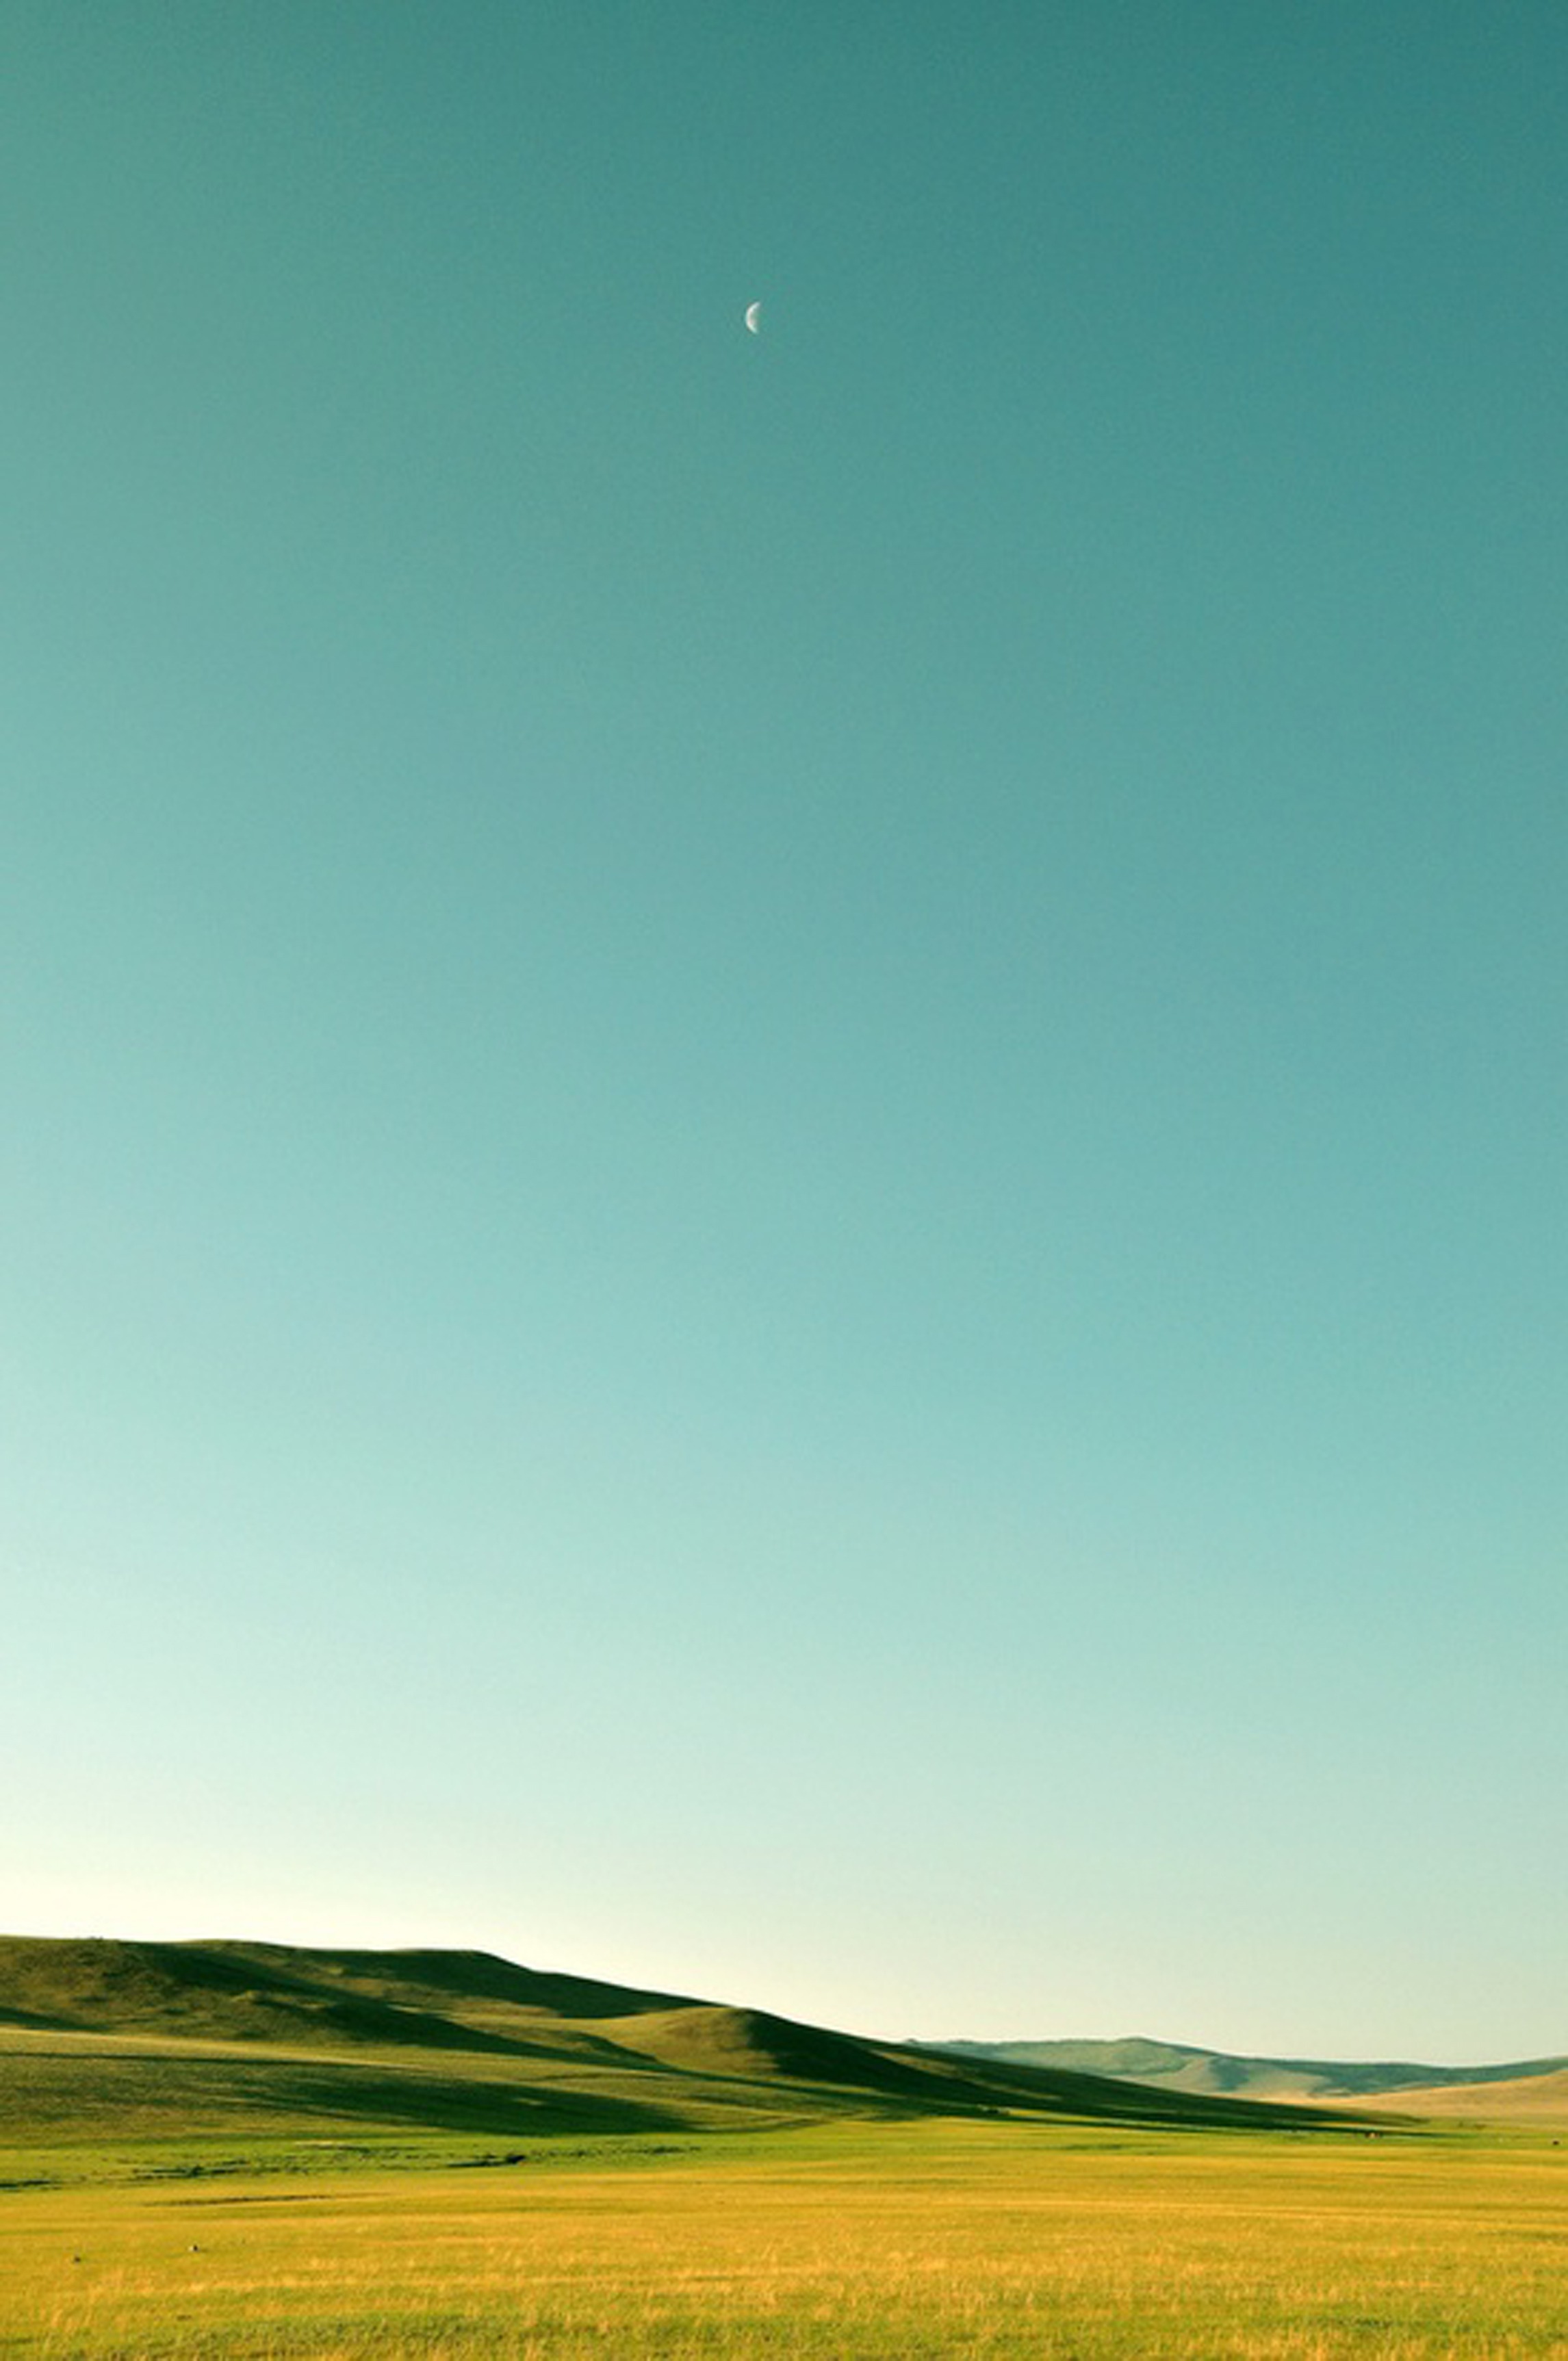
landscape, tree, nature, grass, outdoor, horizon, wilderness, cloud, sky, field, meadow, prairie, countryside, sunlight, morning, hill, wind, atmosphere, land, daytime, wild, environment, green, crop, scenic, pasture, natural, scenery, calm, plain, fields, grassland, ecosystem, steppe, rural area, grass family, atmosphere of earth, computer wallpaper, ecoregion